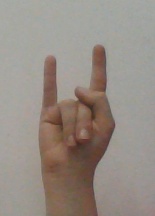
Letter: la